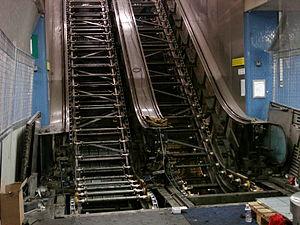
Maintenance des escalators dans la gare RER B de Châtelet - Les Halles à Paris en France. This file was uploaded with Commonist.
Un escalier mécanique, appelé aussi escalier roulant ou escalateur, est un transporteur-élévateur adapté au transport de personnes, consistant en un escalier dont les marches mobiles sont entraînées mécaniquement tout en restant en permanence dans un plan horizontal.